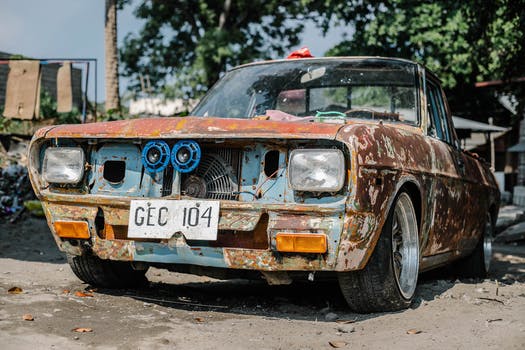
Label: No Watermark